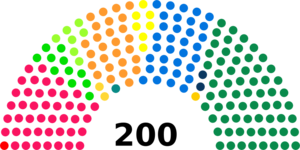
Diagramme des sièges au Conseil national suisse (2015)
Les élections fédérales suisses de 2015 pour la 50ᵉ législature de l'Assemblée fédérale suisse ont lieu le 18 octobre 2015 pour les 200 sièges du Conseil national et pour le premier tour de l'élection de 45 des 46 sièges au Conseil des États. Toutefois, l'élection au Conseil des États relevant de la compétence des cantons, la Landsgemeinde du canton d'Appenzell Rhodes-Intérieures a réélu son représentant, Ivo Bischofberger, au Conseil des États le 26 avril 2015.
La 50ᵉ législature de l'Assemblée fédérale Suisse recouvre la législature de l'Assemblée fédérale suisse qui s'étend de sa séance constitutive du 30 novembre 2015 jusqu'au 1ᵉʳ décembre 2019. Elle est la résultante des élections fédérales suisses de 2015.